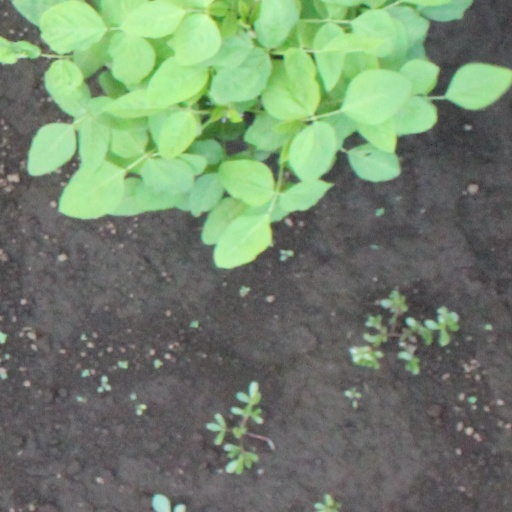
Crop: soybean